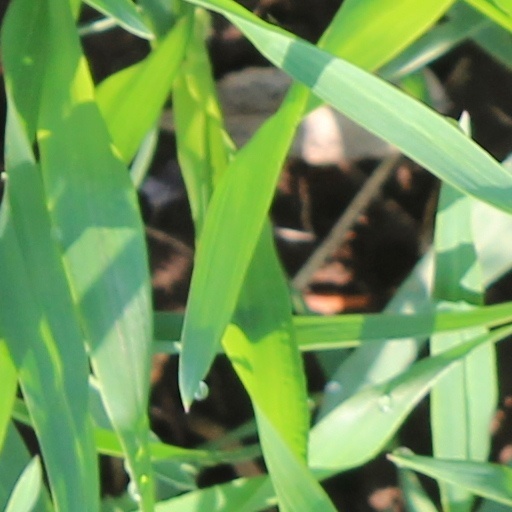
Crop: wheat